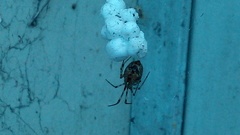
Species: Parasteatoda_tepidariorum